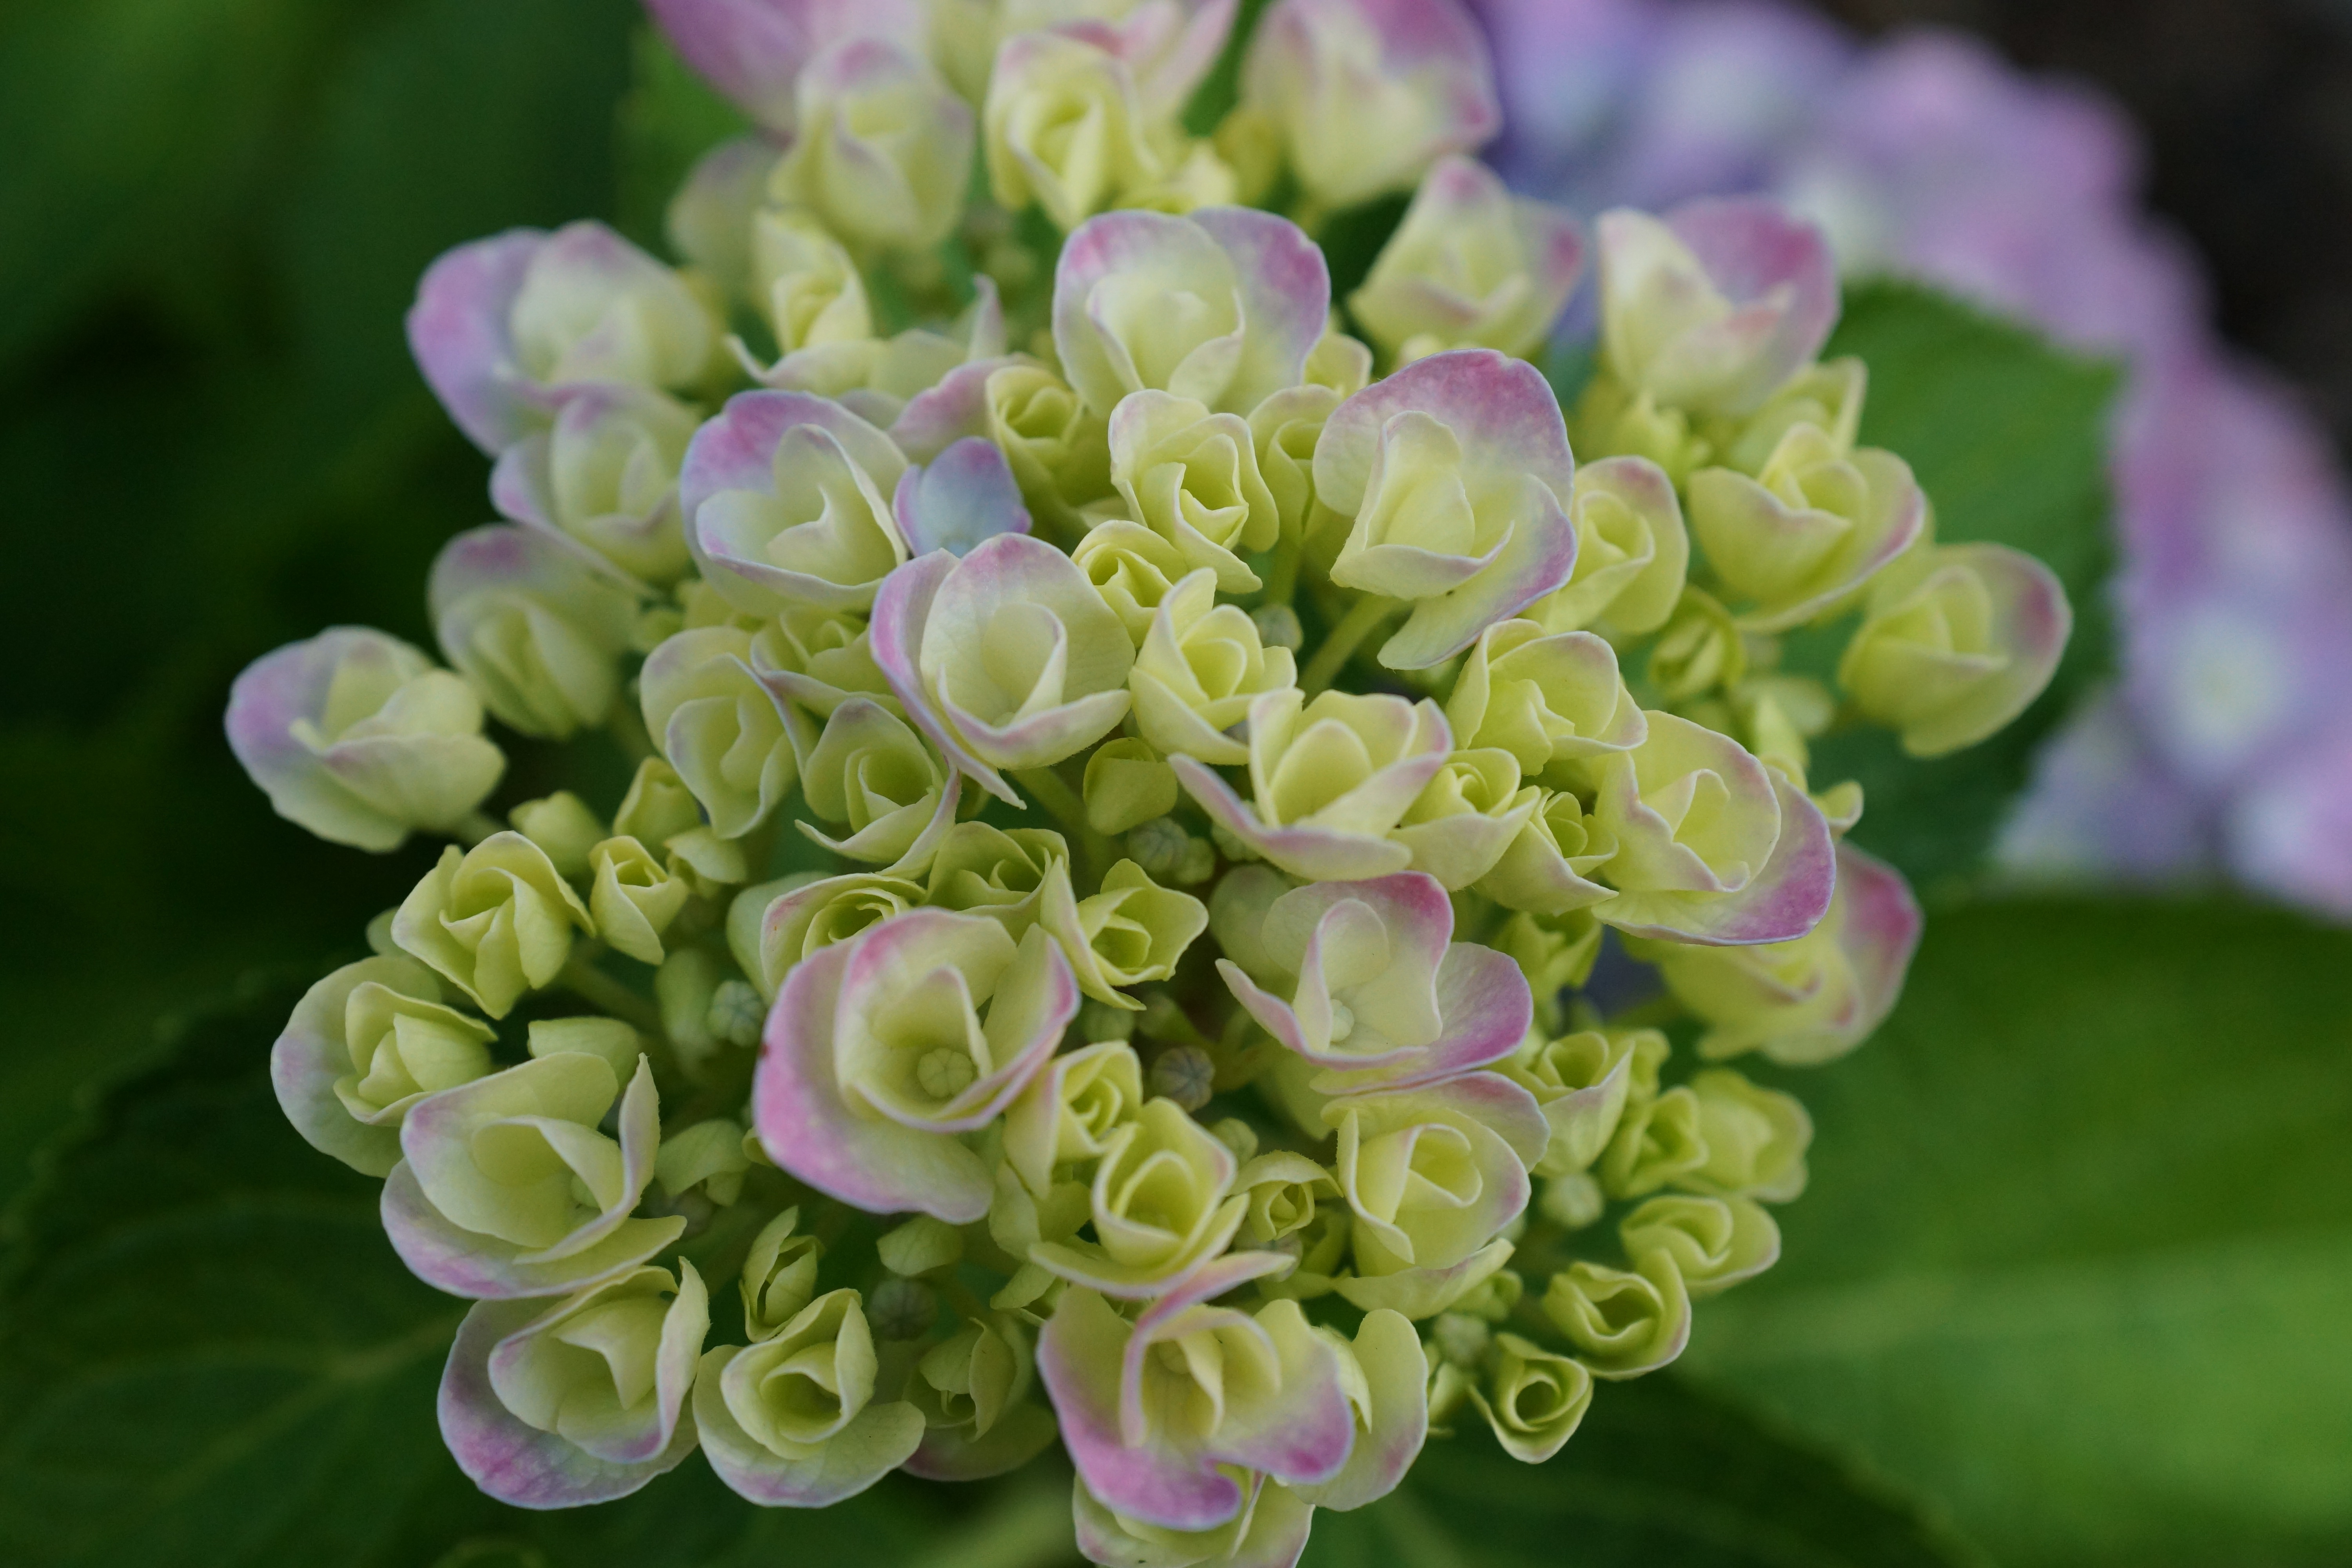
nature, blossom, plant, flower, petal, summer, blooming, garden, flora, hydrangea, beauty, lilac, floristry, macro photography, flowering plant, a garden plant, flower bouquet, hydrangeaceae, cornales, annual plant, land plant